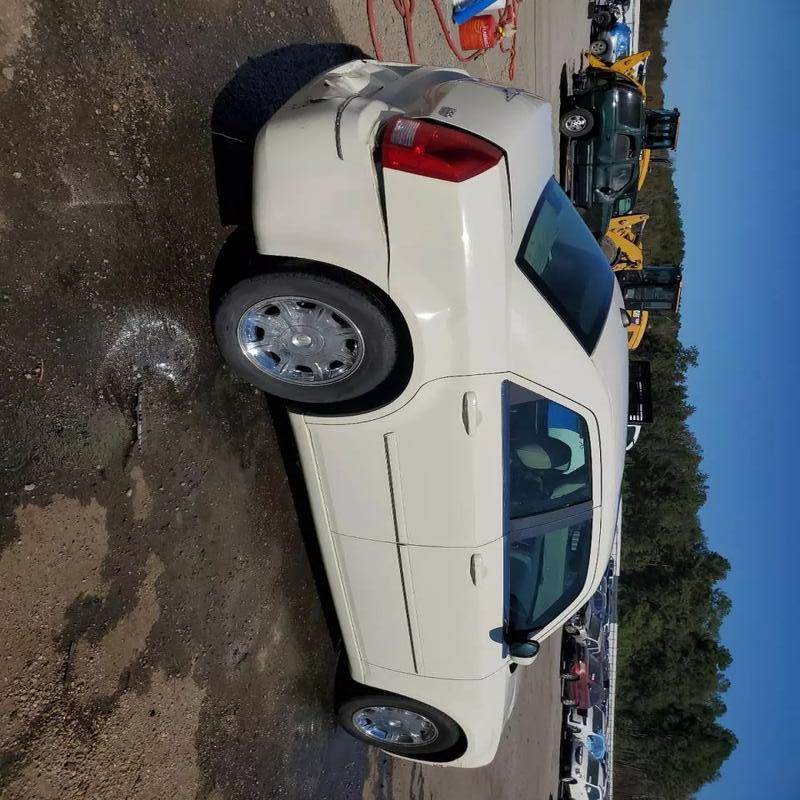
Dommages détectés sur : pare-choc arrière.
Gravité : mineur